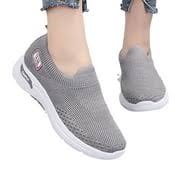
Label: Clog